Eugene W. Caldwell

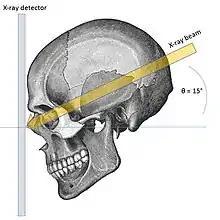
Positioning of the patient's head for Caldwell's view of the sinuses

Caldwell enrolled at Bellevue as a medical student in 1902; that year he was elected an associate of the American Institute of Electrical Engineers (AIEE). By 1903, Caldwell was so busy that he separated from W. F. Ford. With William A. Pusey, he published a textbook that year called "The Practical Application of the Roentgen Ray in Therapeutics and Diagnosis".